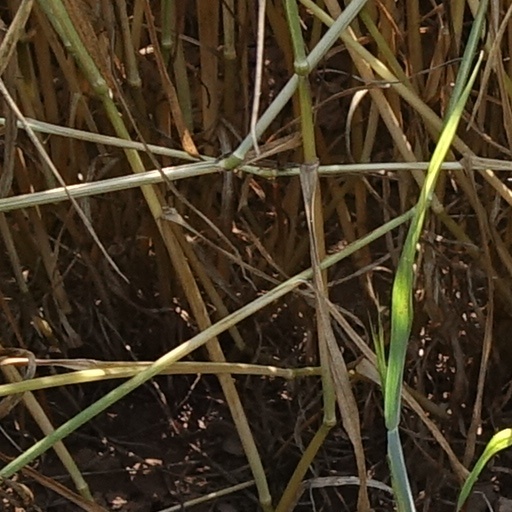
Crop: wheat